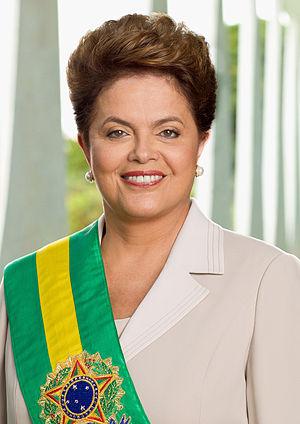
Photo de Dilma Rousseff, prise par un photographe officiel, dans le Palácio da Alvorada le 9 janvier, 2011. Português: Foto oficial da presidente Dilma Rousseff feita no Palácio do Alvorada no dia 9 de janeiro de 2011 pelo fotografo oficial.